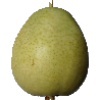
Label: Pear 1